Edmund Bojanowski

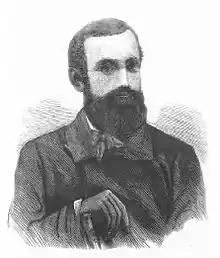

Edmund Bojanowski (14 November 1814 - 7 August 1871) was a Polish Roman Catholic and the founder of four separate religious congregations. He studied art and literature during his education in Breslau and Berlin before distinguishing himself during a cholera epidemic in which he tended to the ill. Bojanowski founded several orphanages and libraries for the poor and even worked in them to provide for those people. But his main desire was to enter the priesthood: ill health blocked this once and his own death prevented his second attempt after his deteriorating health forced him to stop his ecclesial studies.